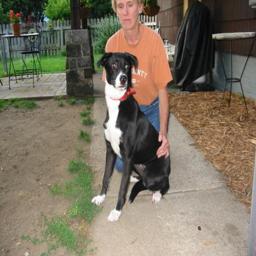
Animal: dogs